Brain–computer interface

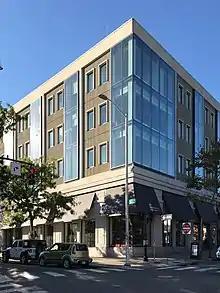
BCIs are a core focus of the Carney Institute for Brain Science at Brown University.

Other laboratories that have developed BCIs and algorithms that decode neuron signals include John Donoghue at the Carney Institute for Brain Science at Brown University, Andrew Schwartz at the University of Pittsburgh, and Richard Andersen at Caltech. These researchers produced working BCIs using recorded signals from far fewer neurons than Nicolelis (15–30 neurons versus 50–200 neurons).